E. V. Lucas

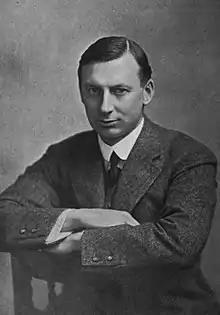
E.V. Lucas

Edward Verrall Lucas, (11/12 June 1868 – 26 June 1938) was an English humorist, essayist, playwright, biographer, publisher, poet, novelist, short story writer and editor.